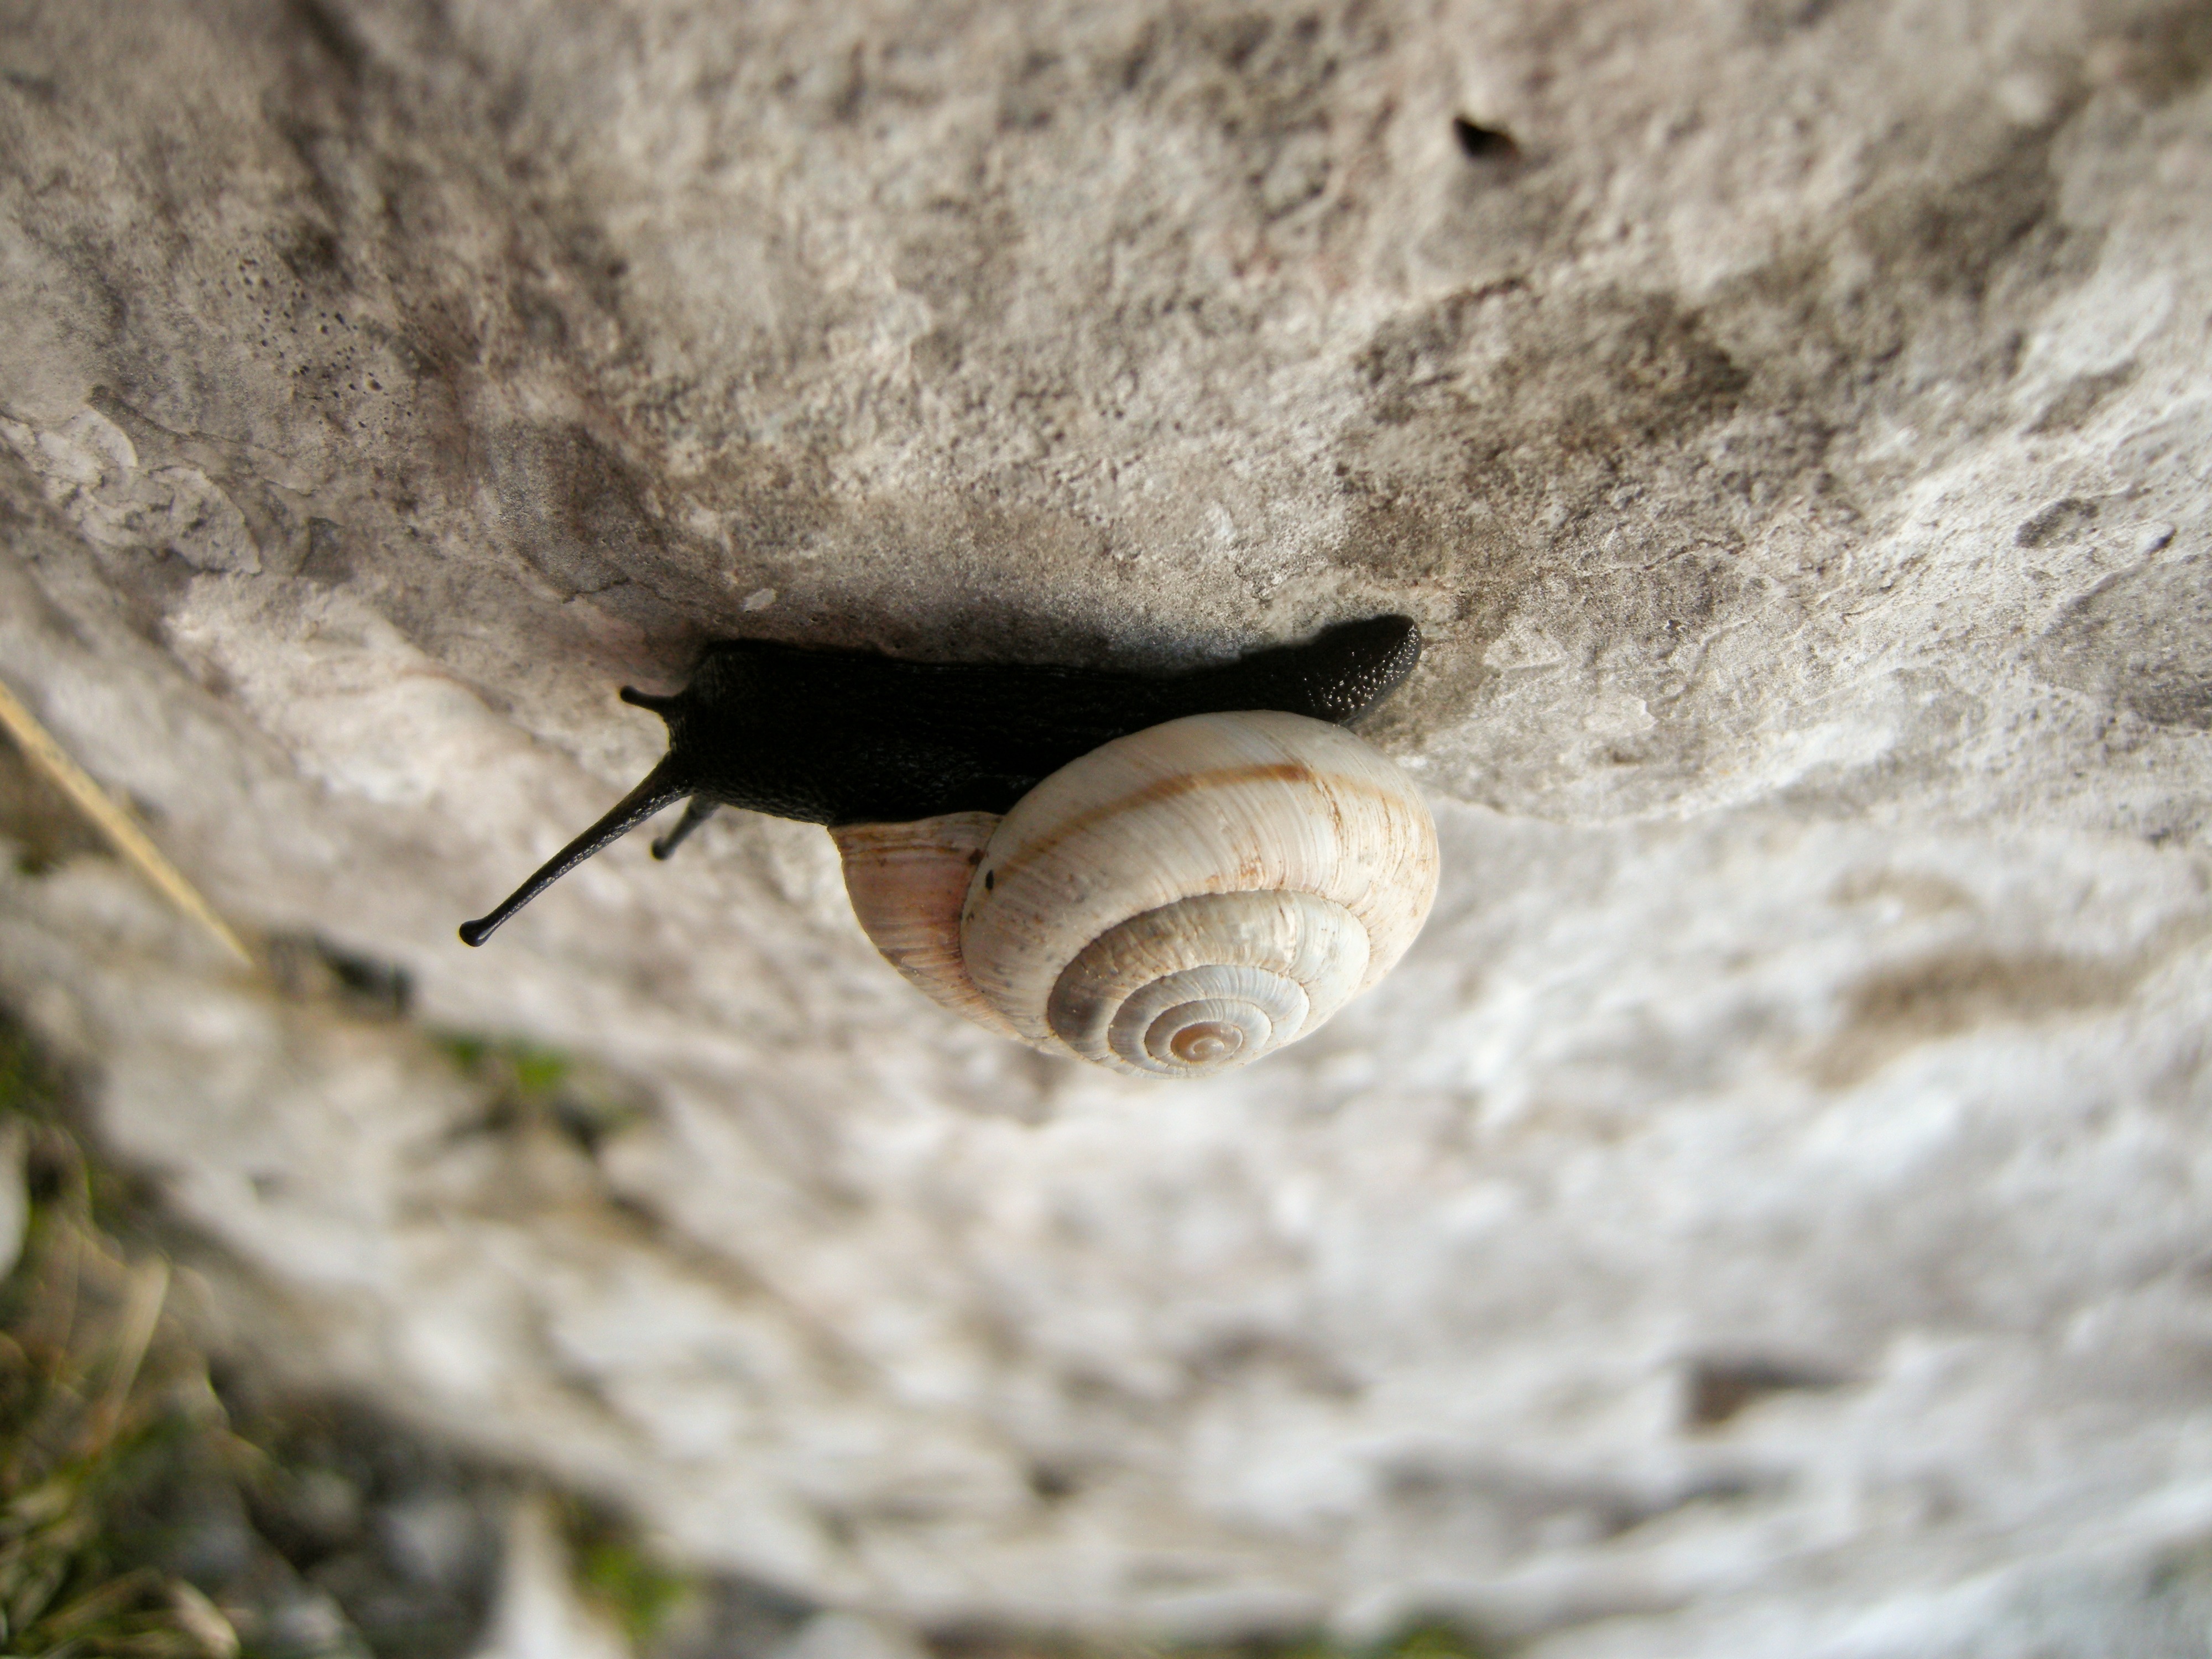
nature, rock, wildlife, insect, macro, fauna, invertebrate, close up, snail, molluscs, macro photography, snails and slugs